Readin' and Writin'

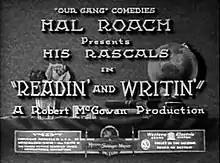

Readin' and Writin' is a 1932 "Our Gang" short comedy film directed by Robert F. McGowan. It was the 111th "Our Gang" short to be released.